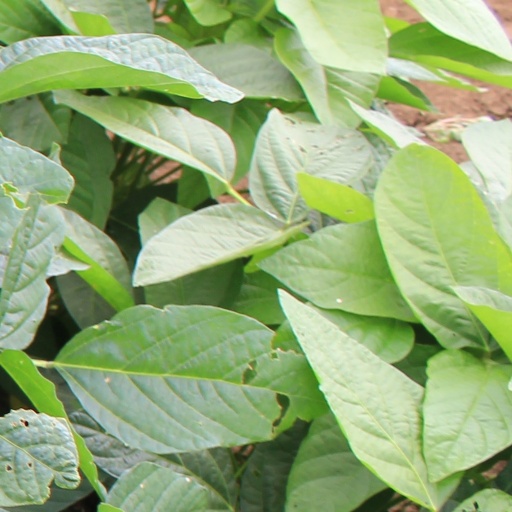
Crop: soybean